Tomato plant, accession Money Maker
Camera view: tilt-top (135 deg); turntable rotation: 0 degrees
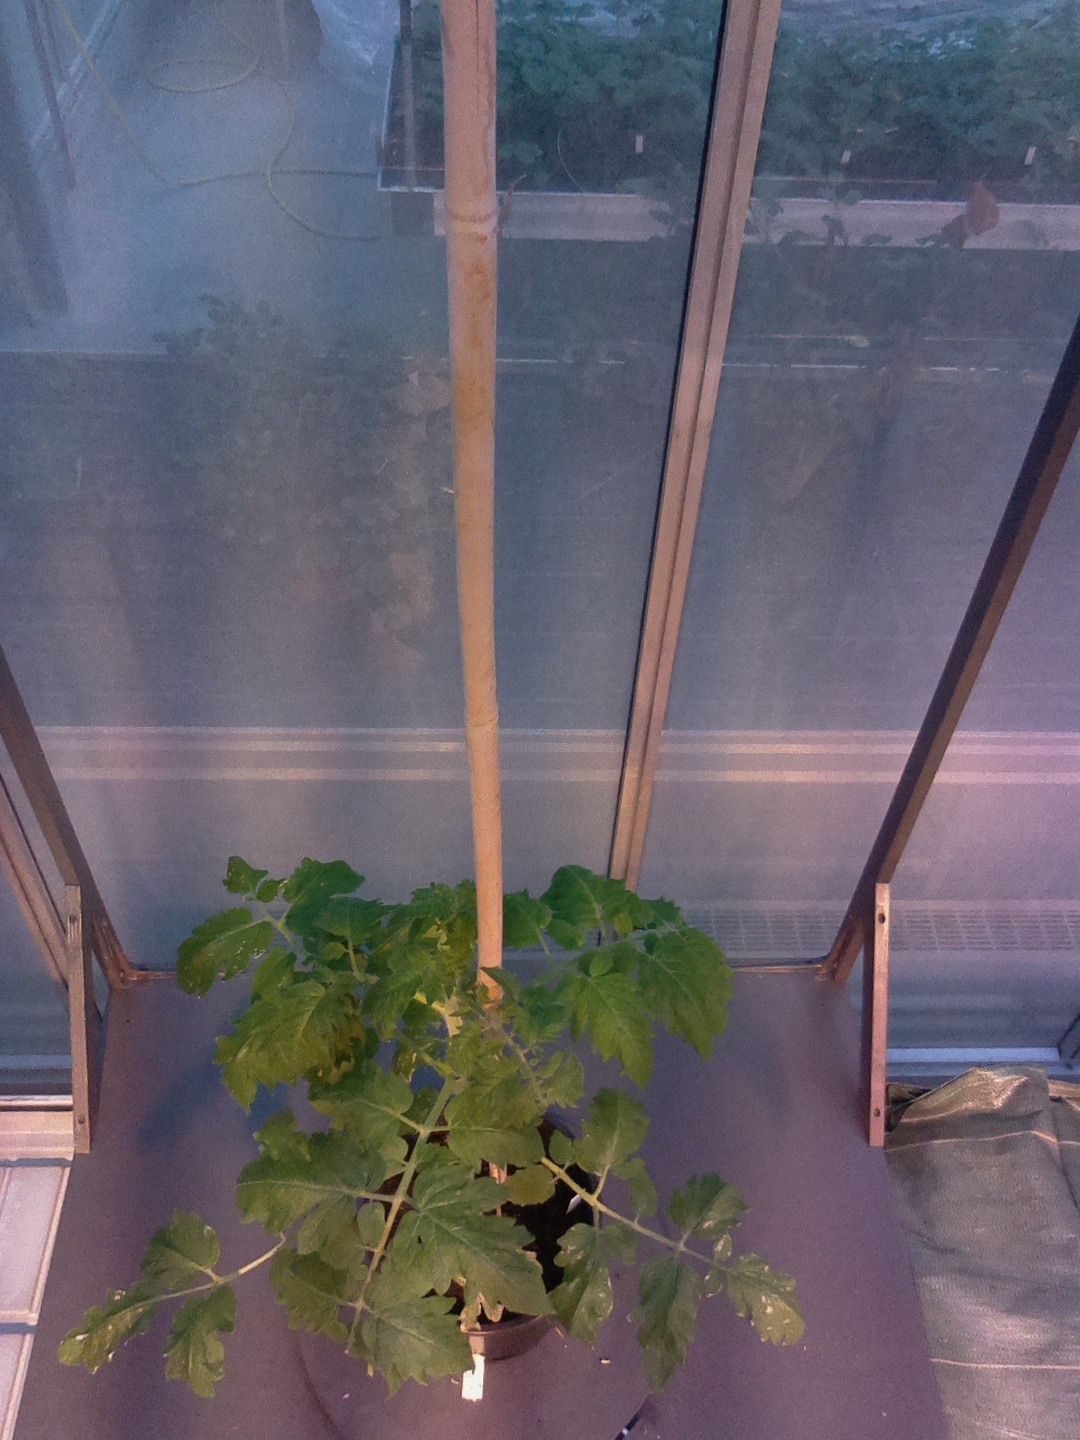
BBCH growth stage 20: First Side shoot start formed